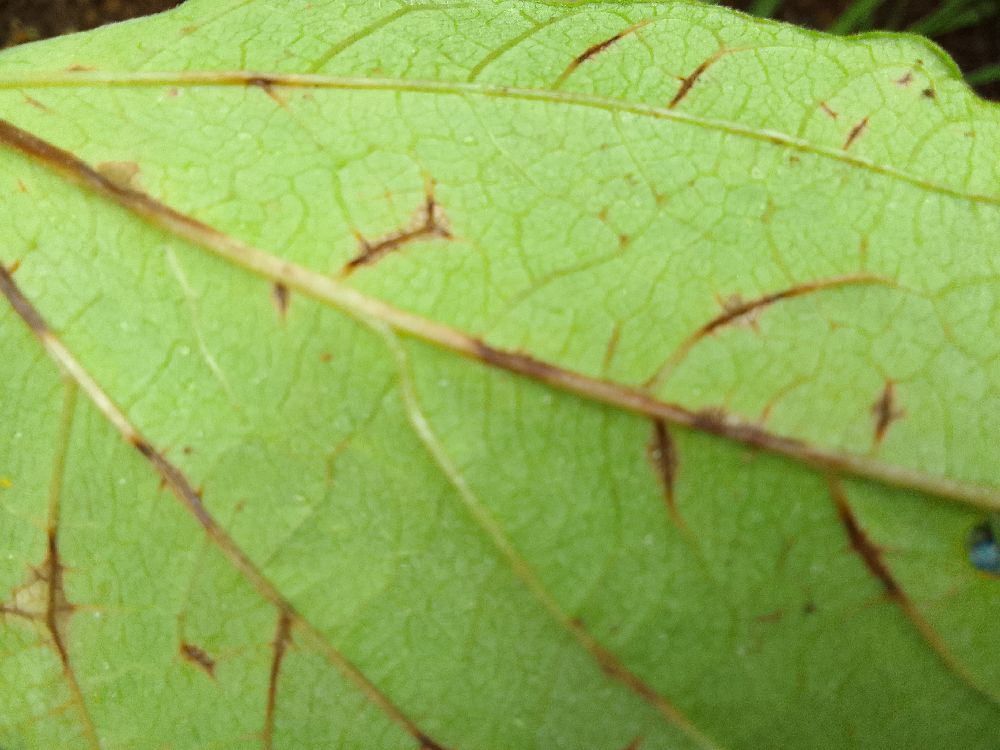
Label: anthracnose